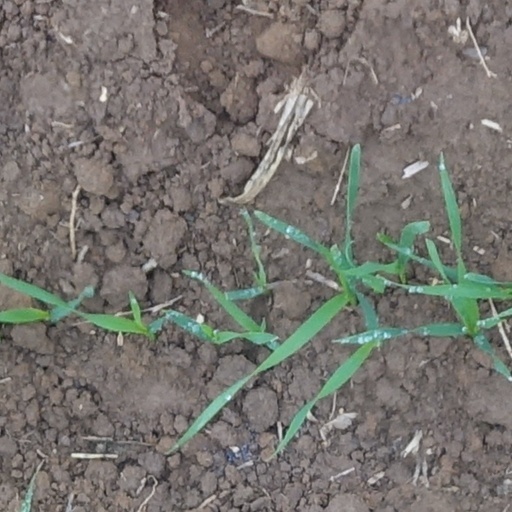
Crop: wheat